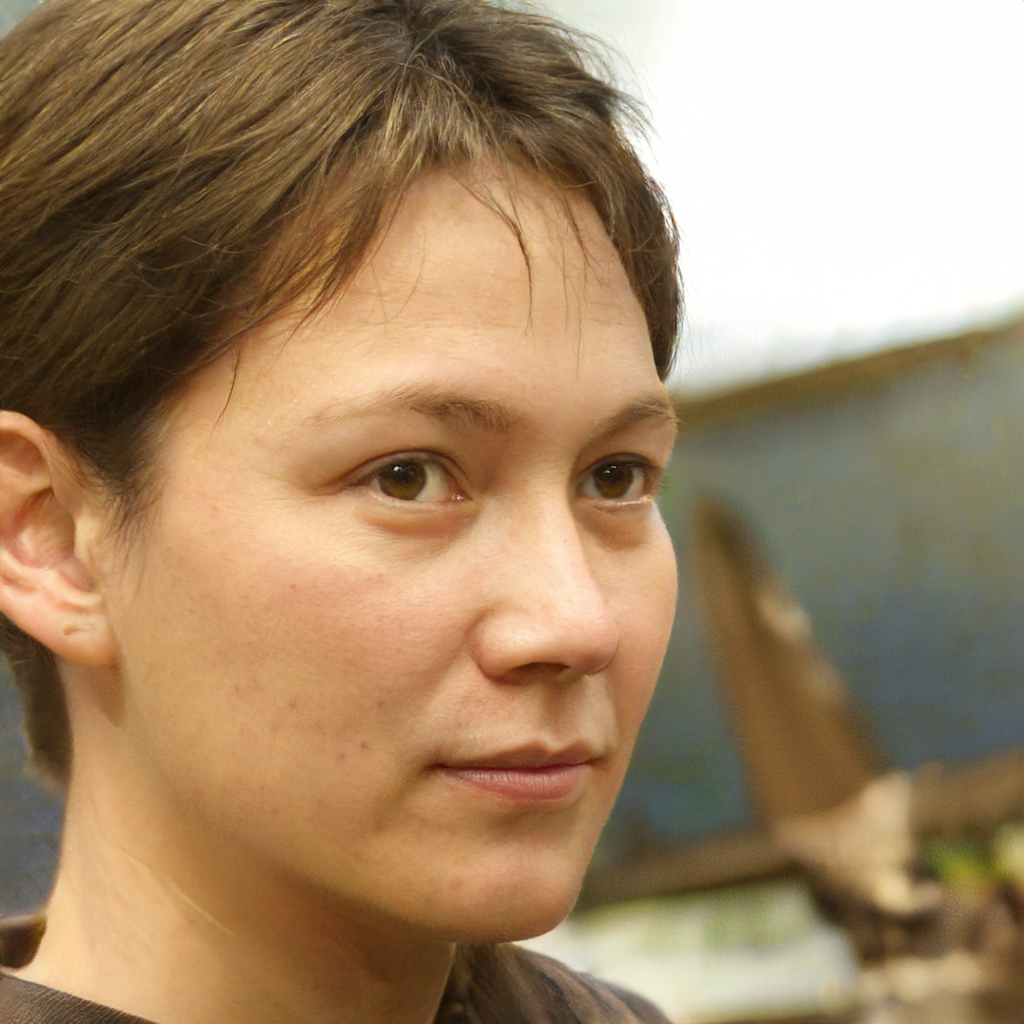
Gender: Female